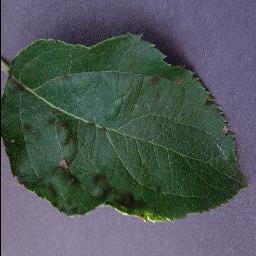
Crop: apple
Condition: scab